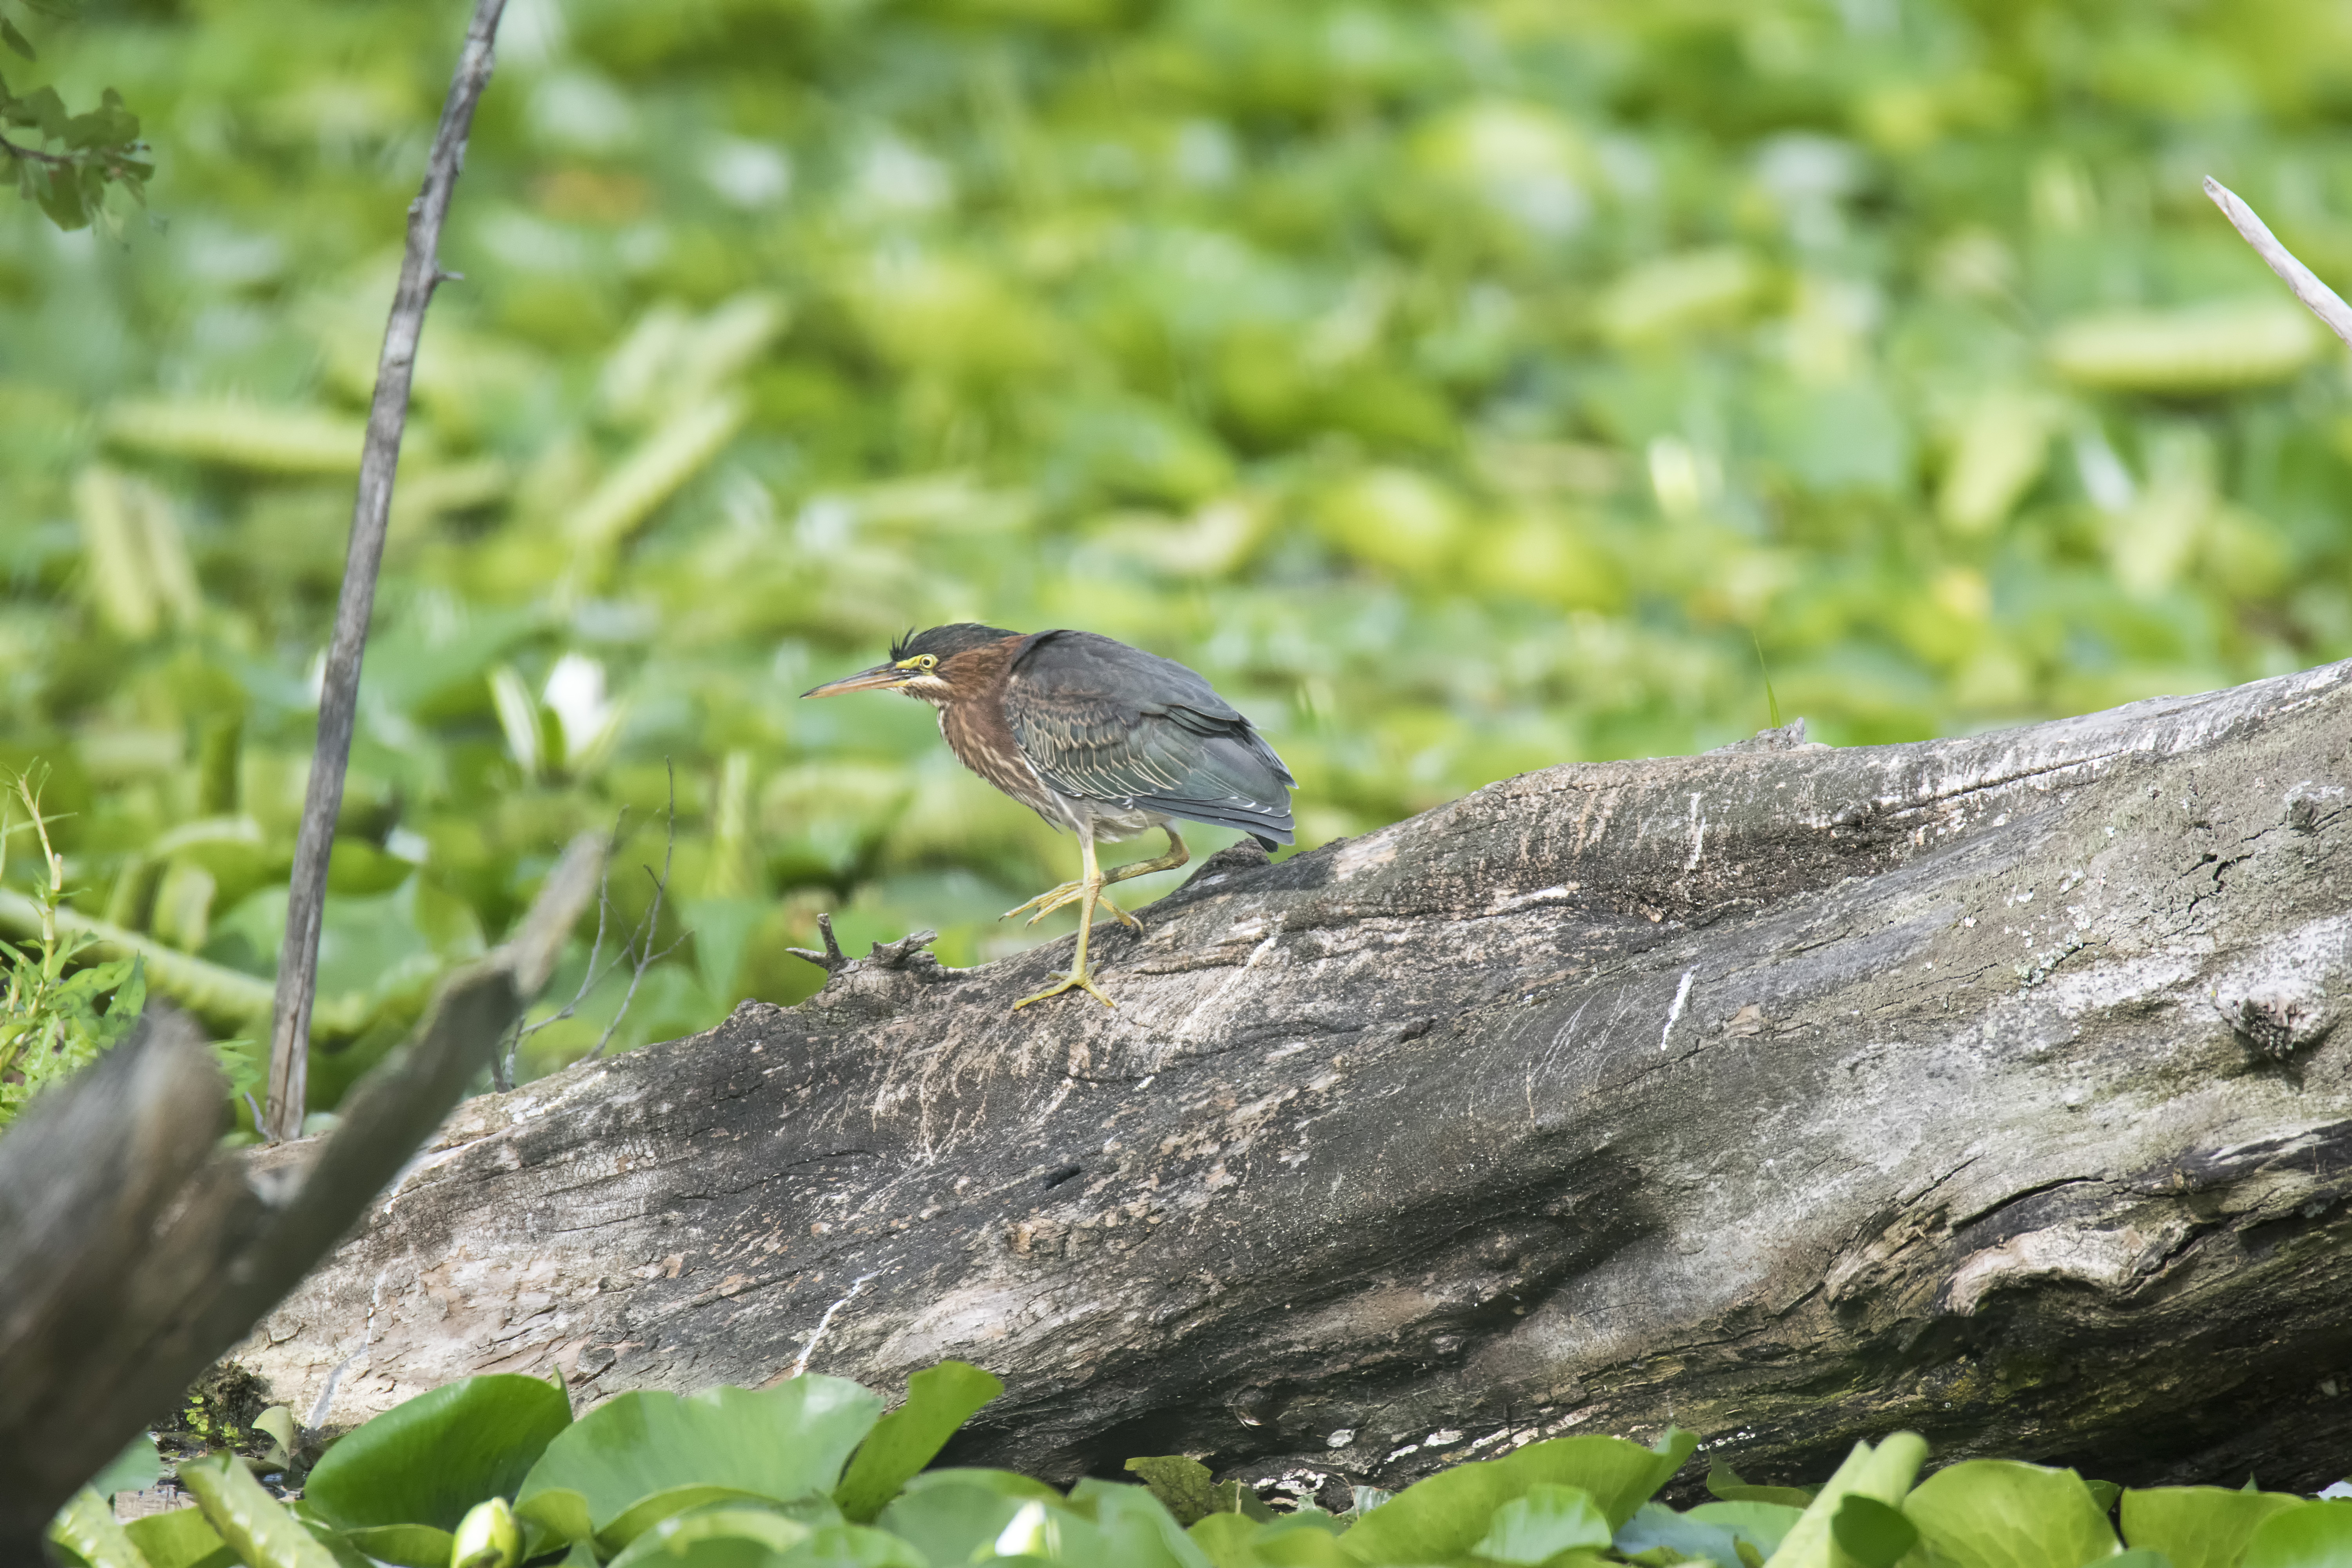
nature, branch, bird, wildlife, green, fauna, canada, vertebrate, vert, sparrow, quebec, heron, sherbrooke, oiseau, perching bird